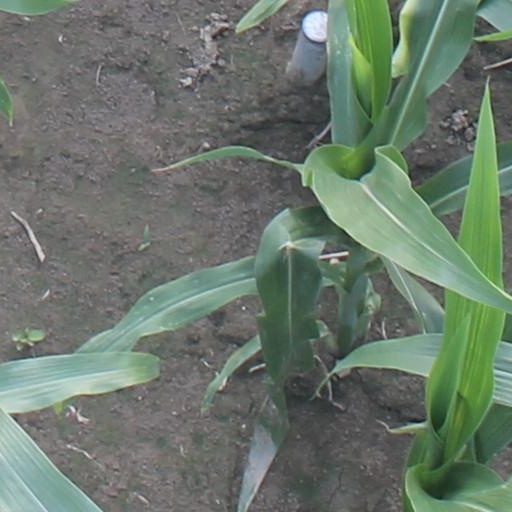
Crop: maize; corn